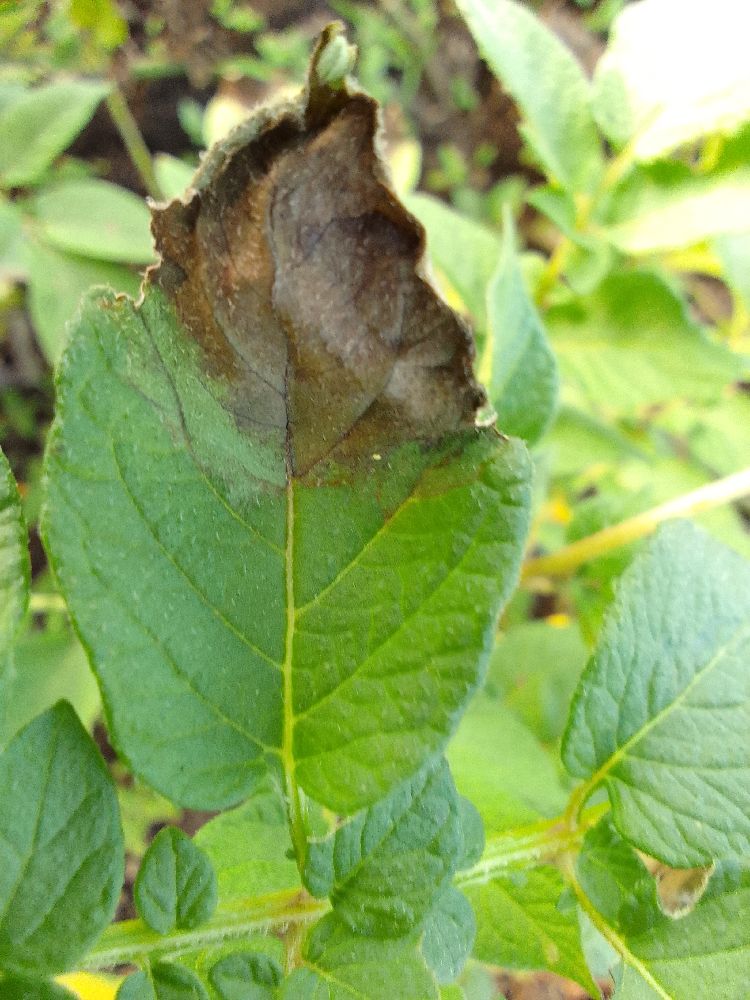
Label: Late blight